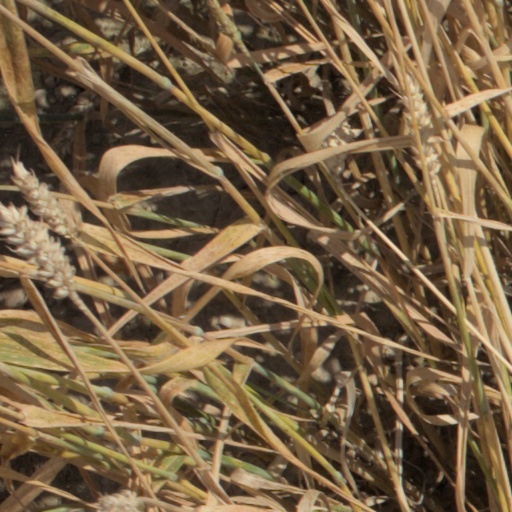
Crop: wheat